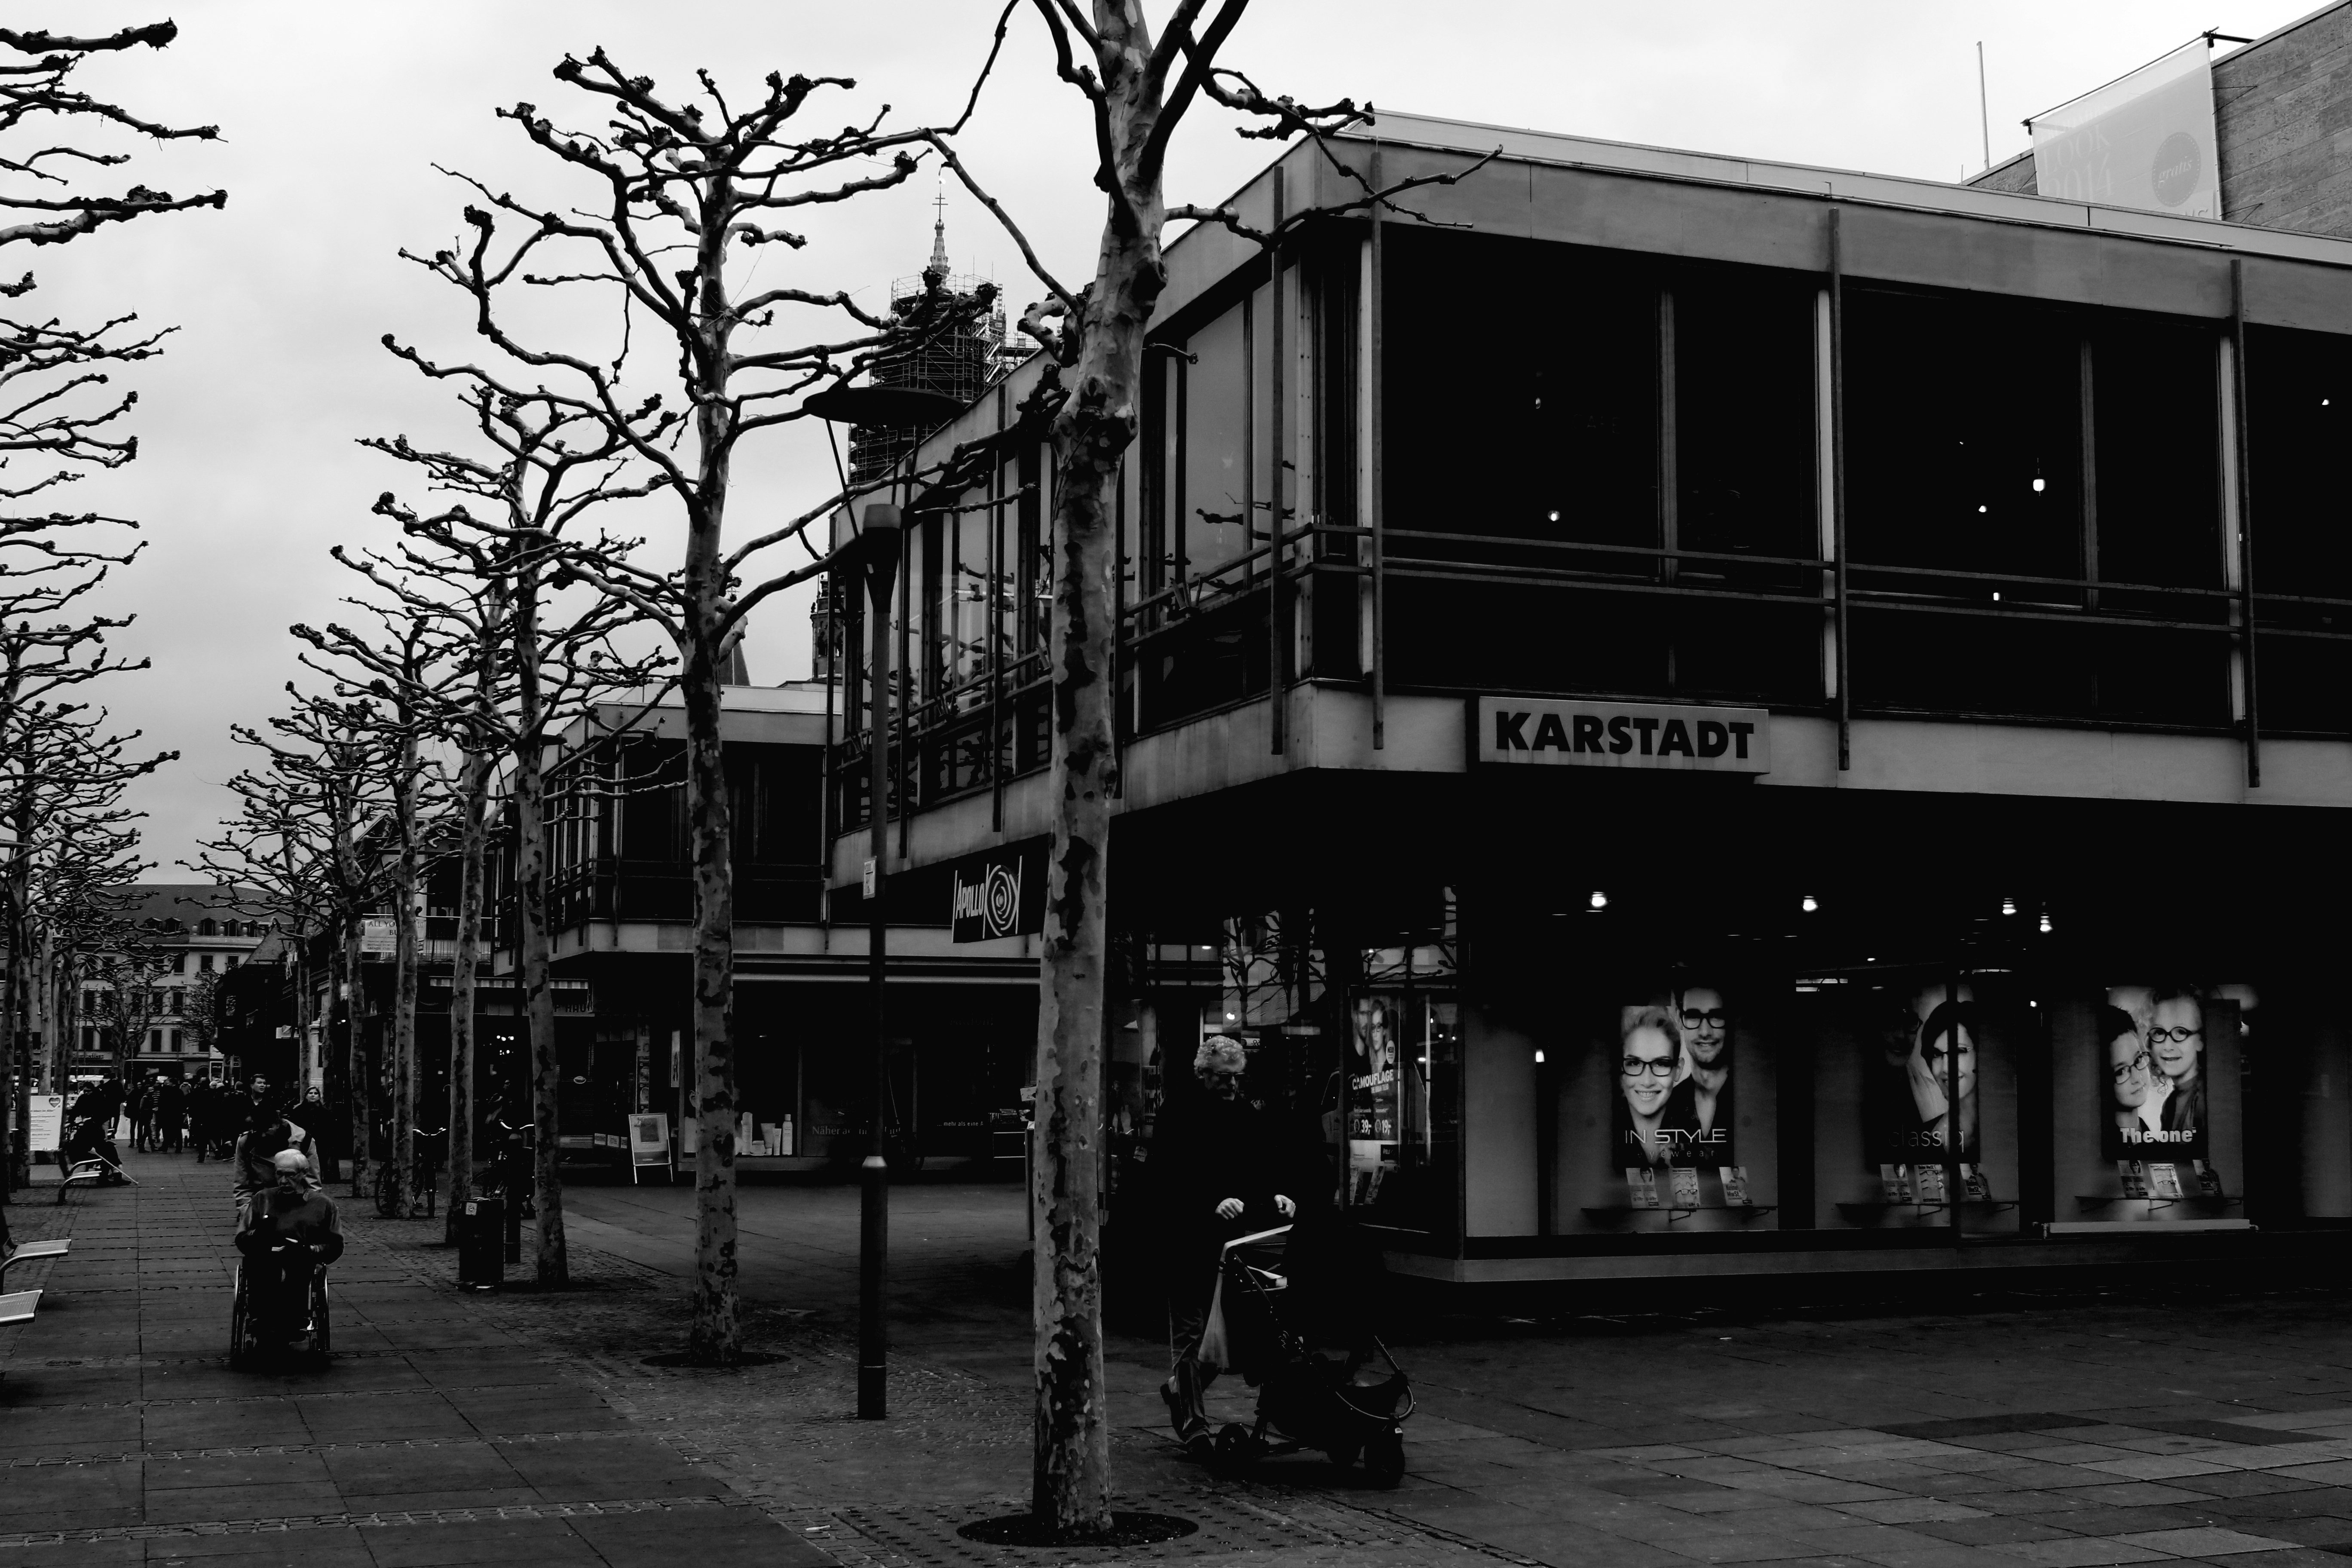
black and white, architecture, road, street, city, downtown, transport, monochrome, lighting, bw, blackandwhite, blackwhite, infrastructure, alemania, allemagne, sw, schwarzweiss, schwarzweis, shape, germania, schwarzweissfotografie, schwarzweisfotografie, mainz, ludwigsstrasse, urban area, monochrome photography